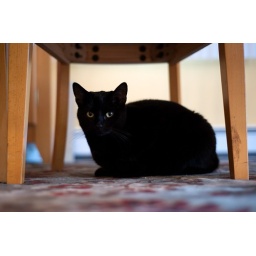
Adopted cat underneath chair awaiting dinner time.